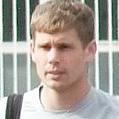
Age: 22